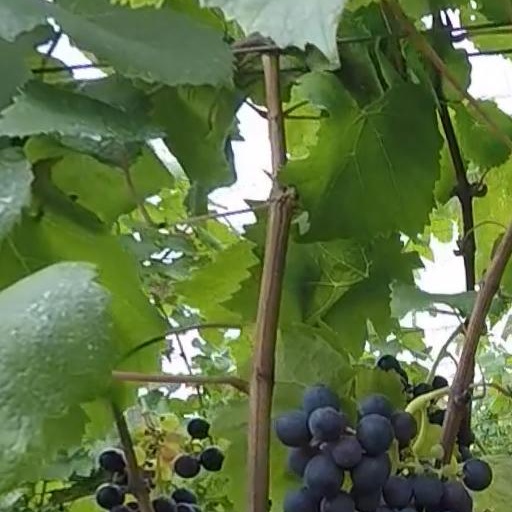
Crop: grape